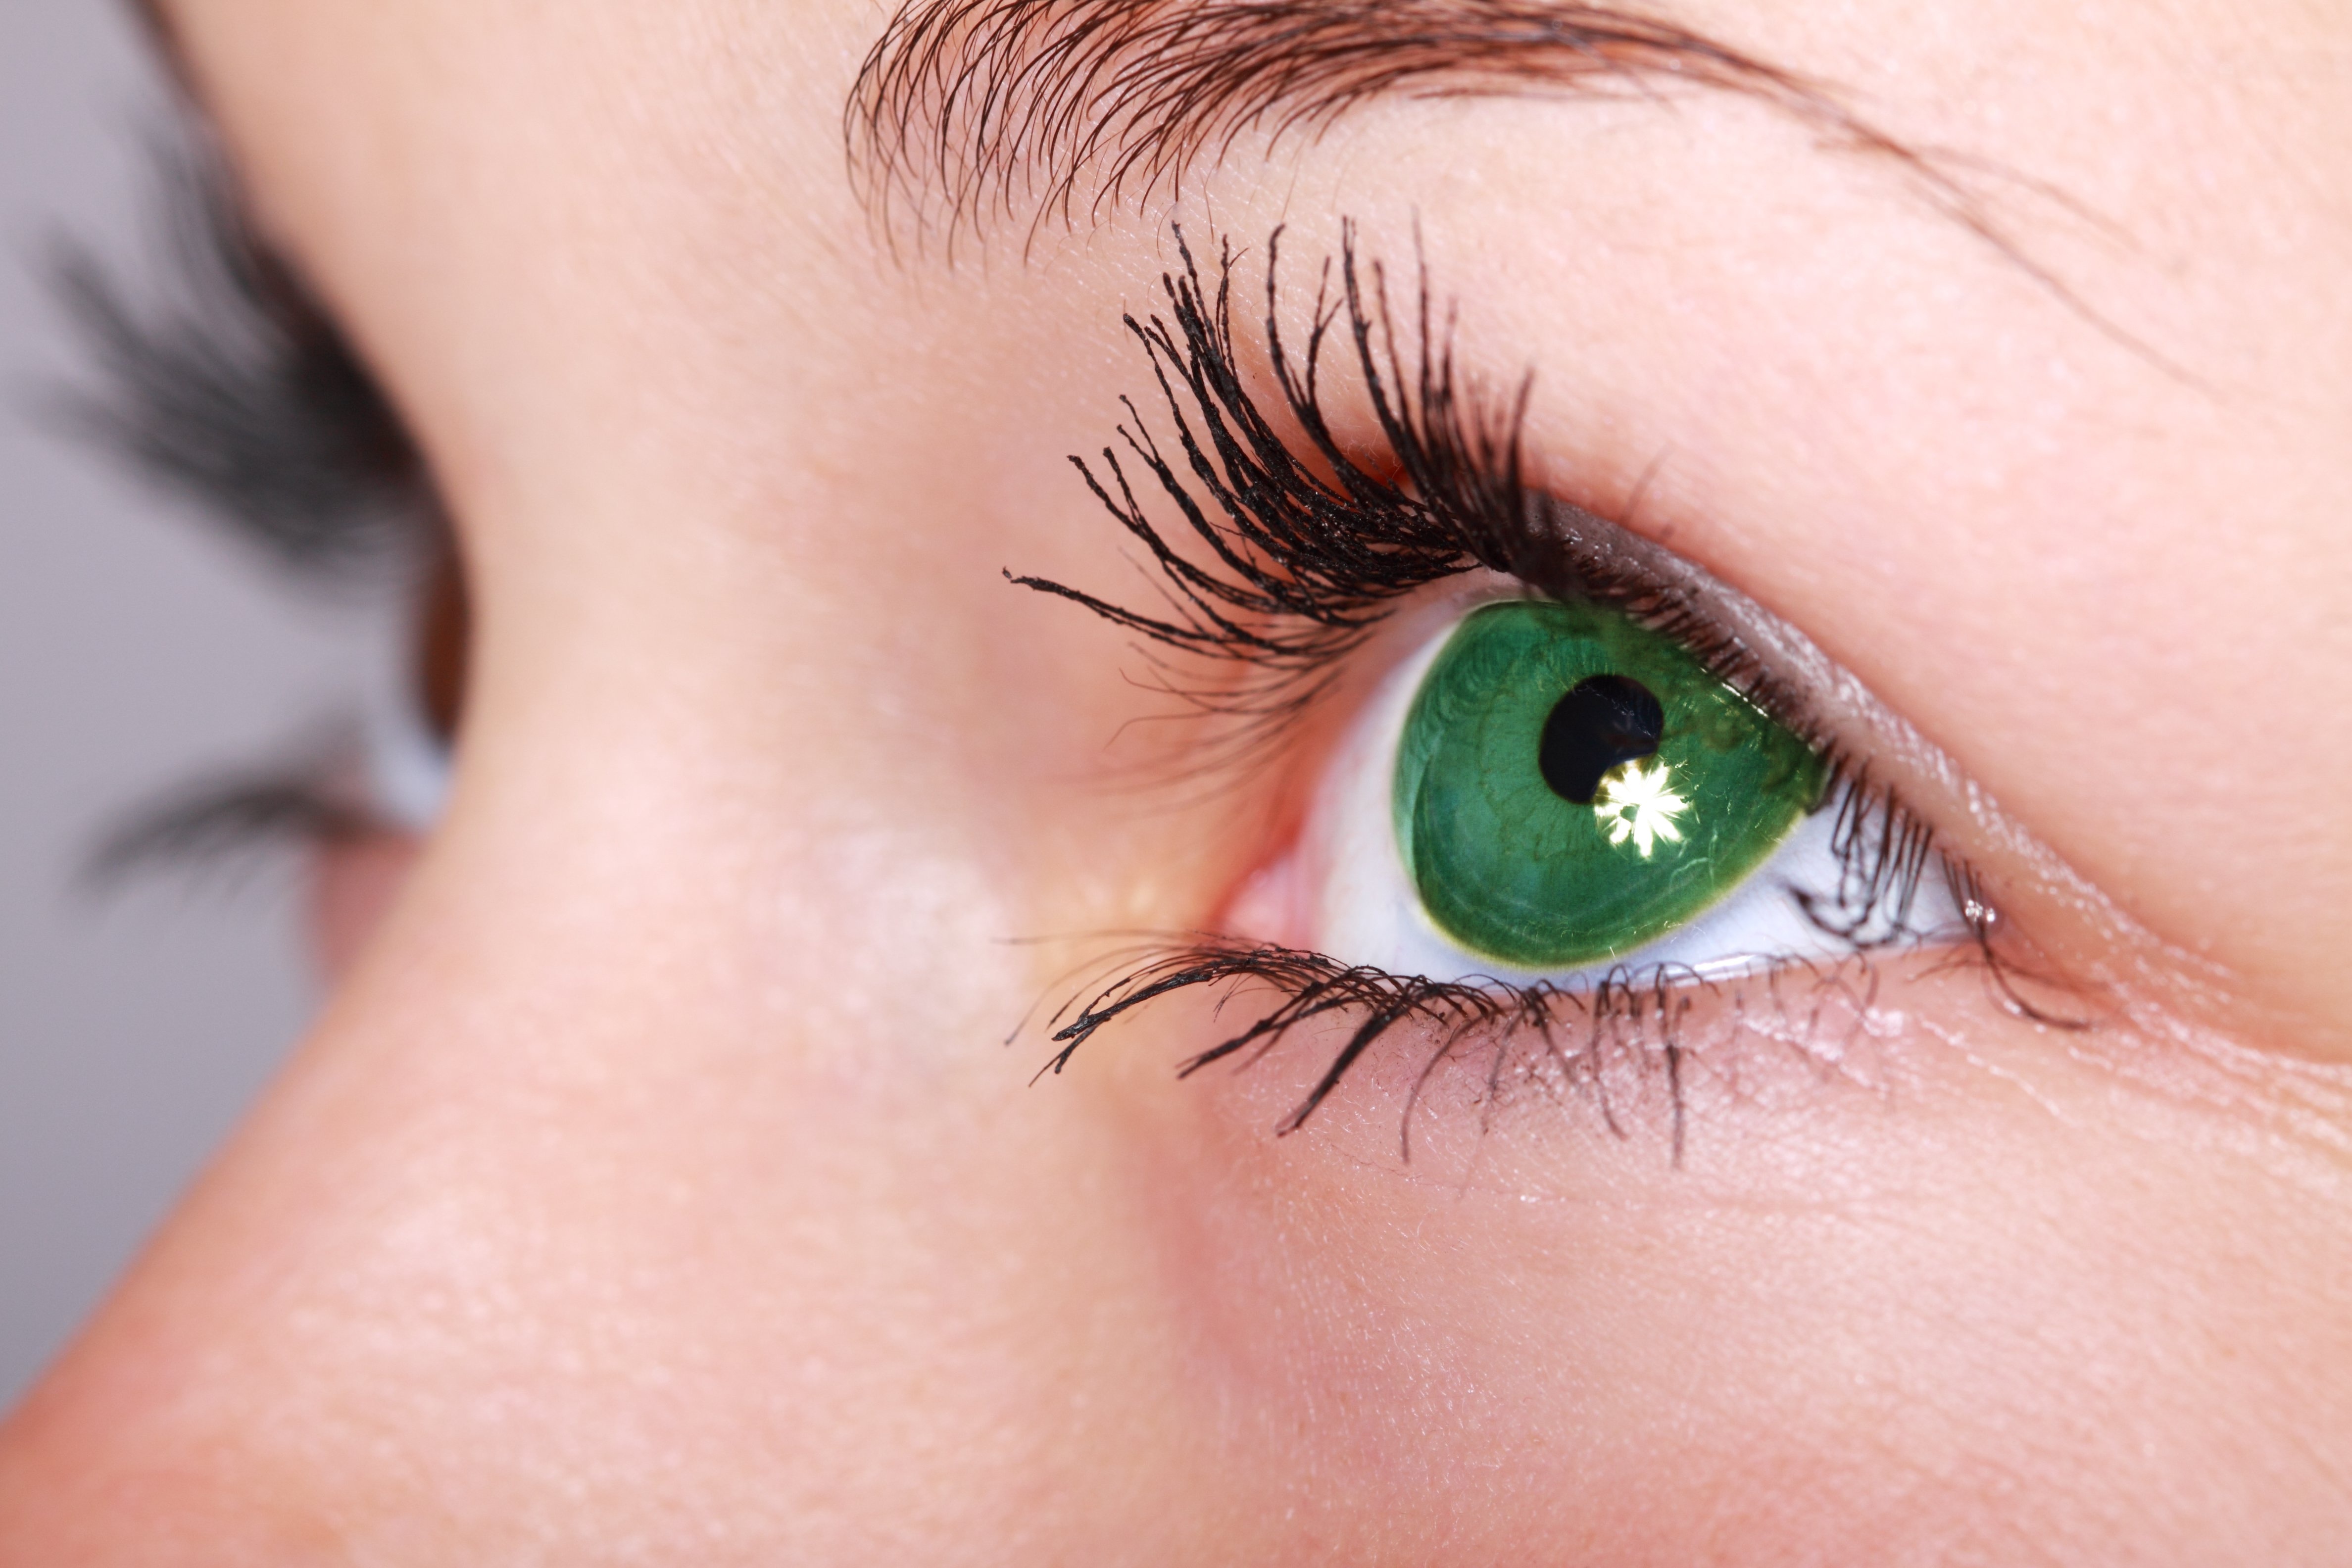
woman, green, color, eyebrow, mouth, eyelash, close up, human body, face, nose, eyes, design, eye, glasses, head, skin, organ, cosmetics, macro photography, beautiful eyes, green eyes, women's day, green eye, vision care, eyelash extensions, nice eyes